Manabu Orido

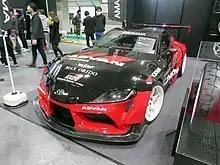
Fifth-generation Supra built by Orido and HKS

As one of the first judges of the D1 Grand Prix since 2001, Orido entered the 2005 championship as a driver for Team RS-R, driving a Toyota Supra JZA80. He won the 3rd round and finished the season in 12th place.